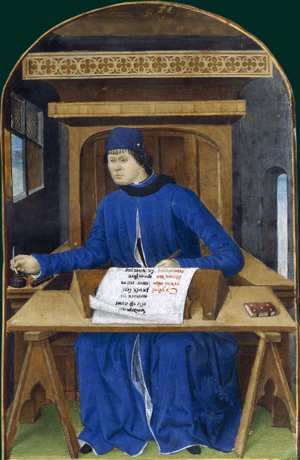
Pierre Le Baud ecrivant
Pierre Le Baud ou Lebaud, né vers 1450, peut-être à Saint-Ouen-des-Toits, mort le 29 septembre 1505 à Laval, est un ecclésiastique français, surtout connu comme aumônier de la duchesse Anne de Bretagne et pour ses travaux sur l'histoire de la Bretagne.